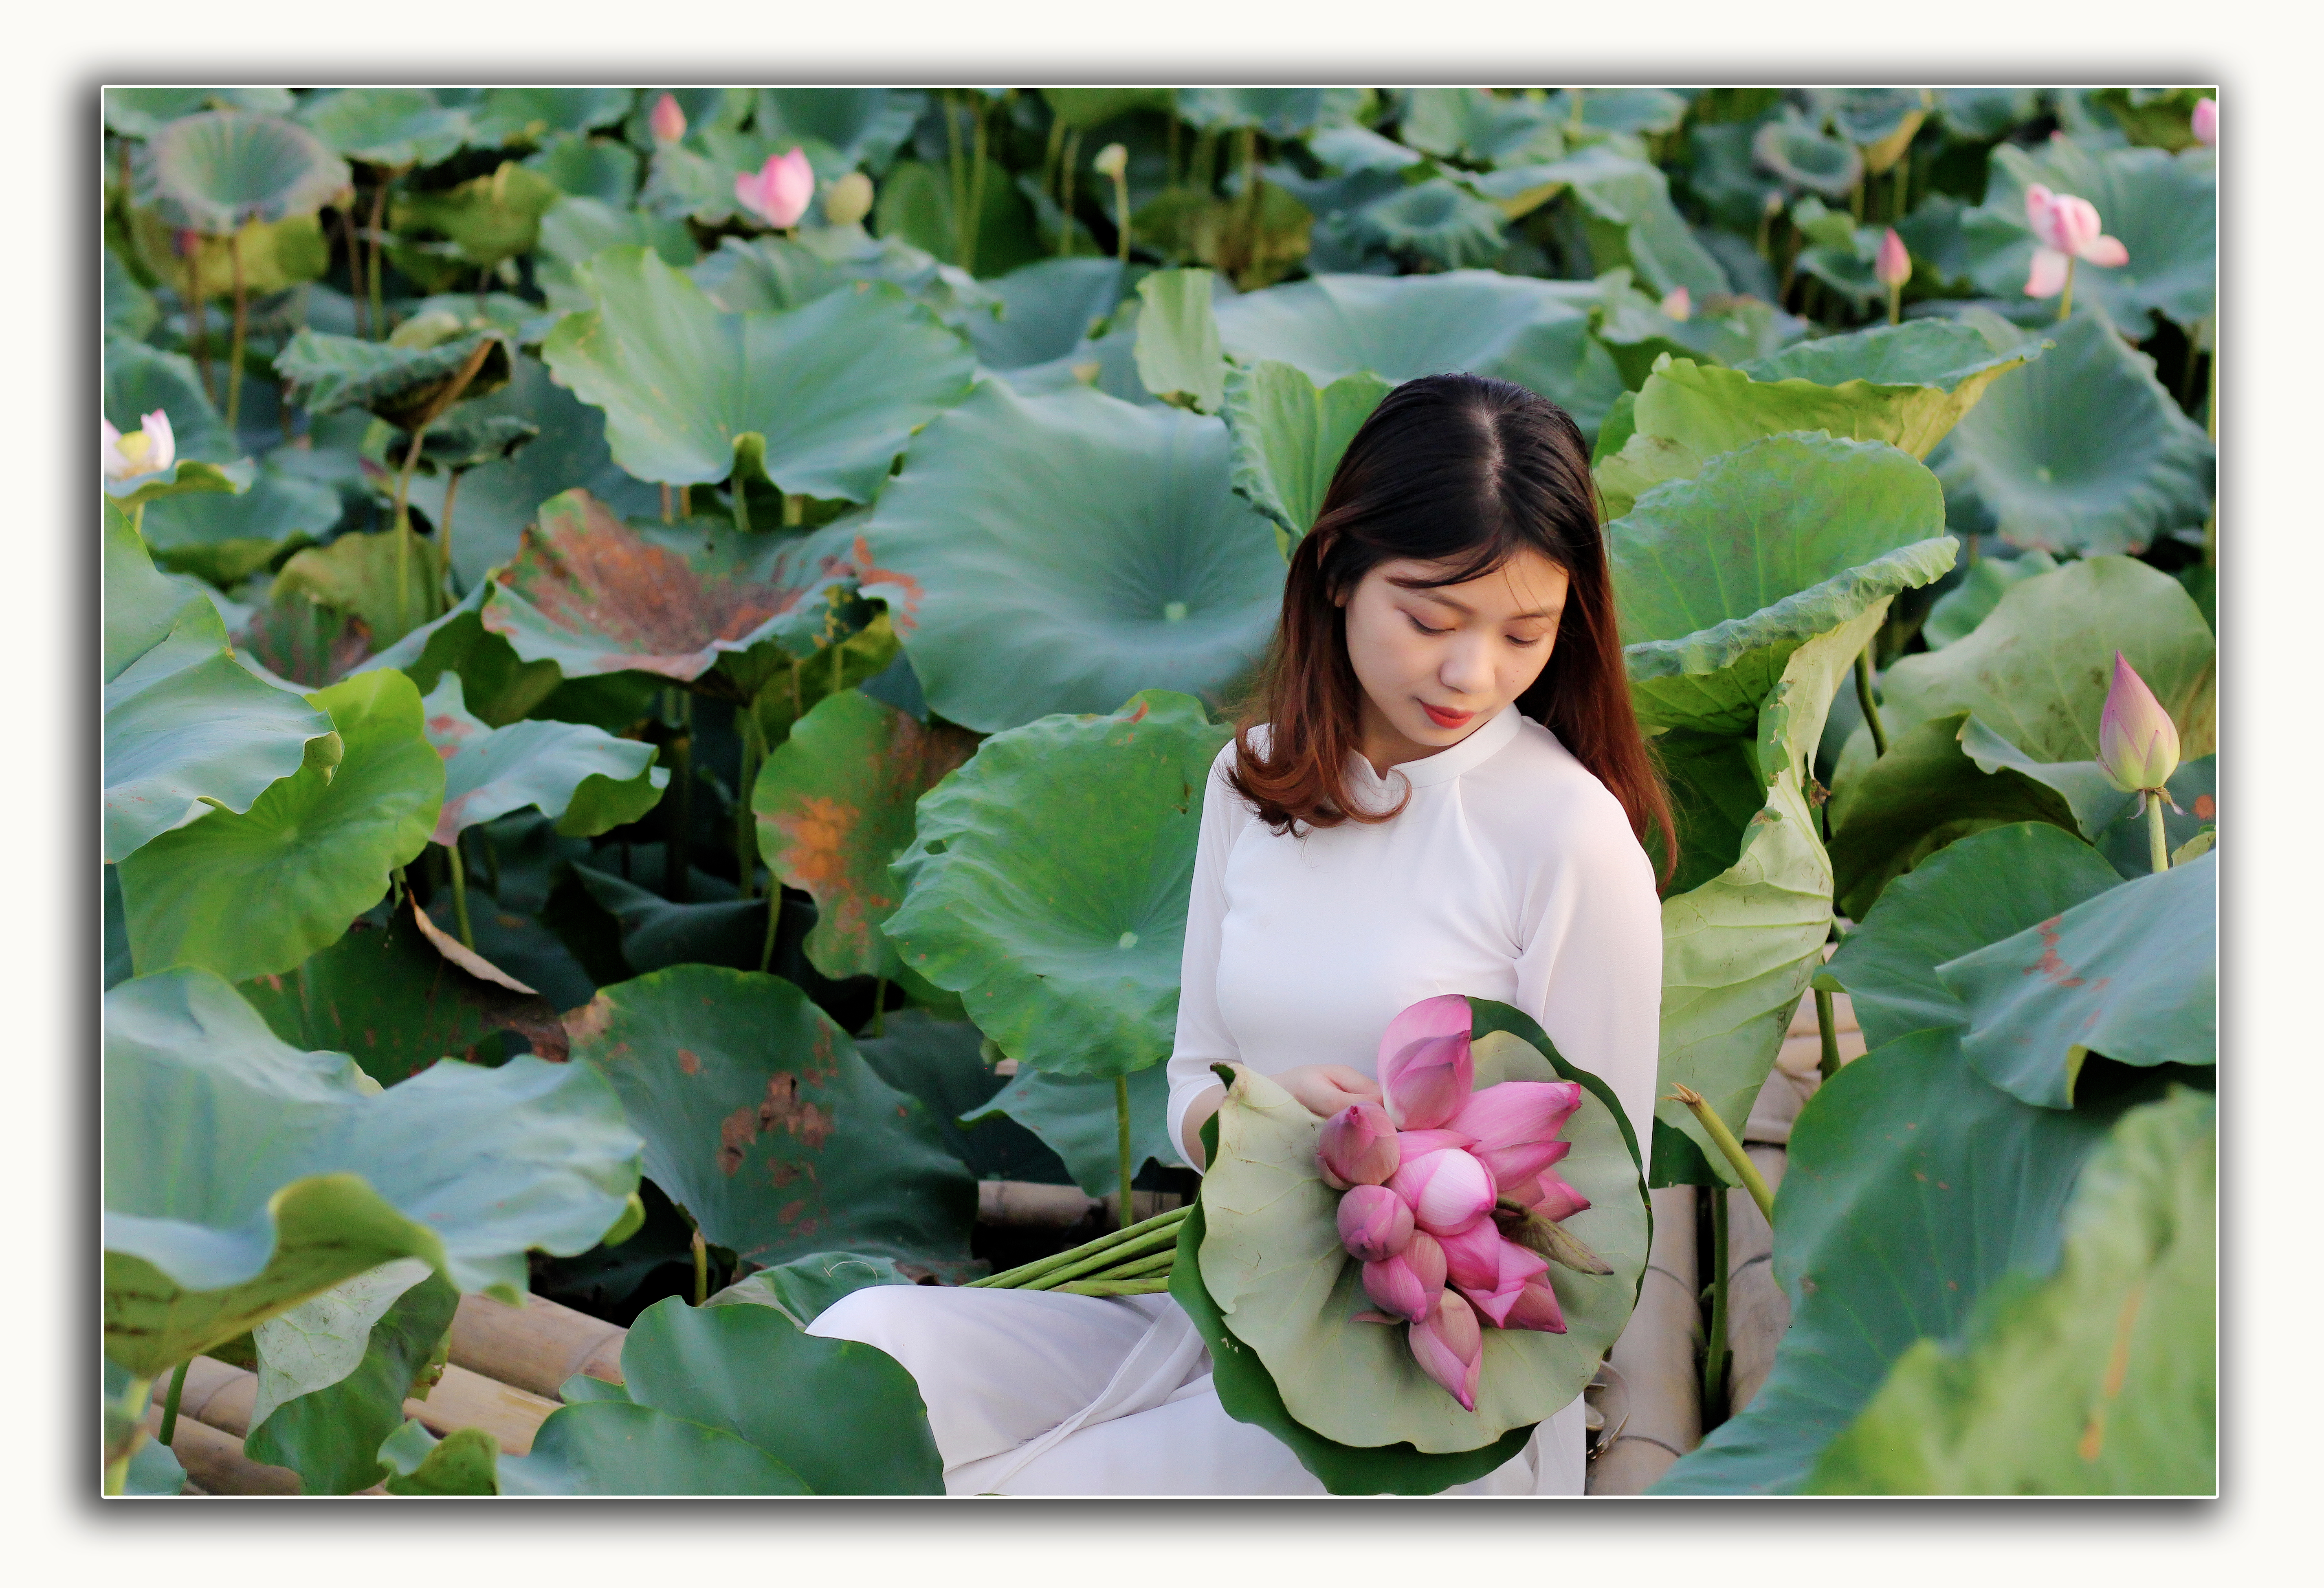
lotus, girl, flower, plant, lotus family, petal, botany, aquatic plant, leaf, flowering plant, sacred lotus, water lily